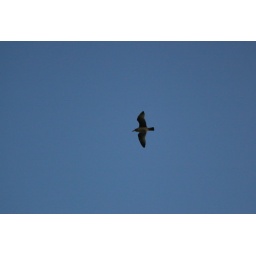
The birds in the sky didn't care for the modern aeroplanes.